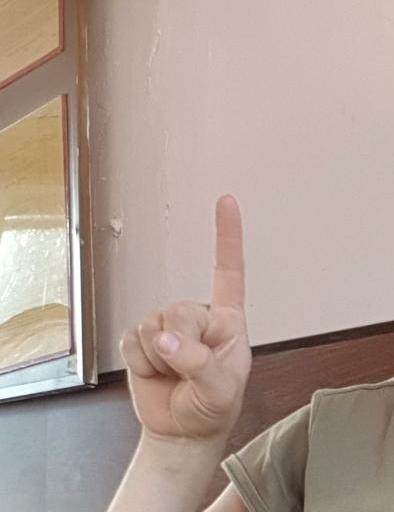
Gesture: one